Gibraltar North Mole Lighthouse

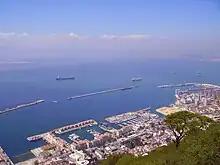
Gibraltar Harbour with South Mole (left), Detached Mole (center), and North Mole (right)

Gibraltar Harbour "(pictured)", also known as the Port of Gibraltar, is on the west side of the British Overseas Territory of Gibraltar, at latitude 36º09'N, and longitude 05º20'W. In addition to the natural protection provided by the Rock, there is a set of man-made defences. These include three breakwaters: the North Mole with its Western Arm, the Detached Mole, and the South Mole. The port has north and south entrances. The northern entrance is between the Western Arm of the North Mole and the Detached Mole. The southern entrance is between the Detached Mole and the South Mole.